List of tallest buildings in Ukraine

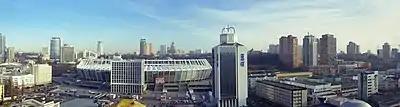
Kyiv's skyline in 2018.

This is a list of the tallest buildings in Ukraine. Buildings are ranked according to their architectural height. Most of Ukrainian high-rises are situated in its capital city, Kyiv. Ukrainian minimal skyscraper height since 2009 is considered to be 100 metres and higher.